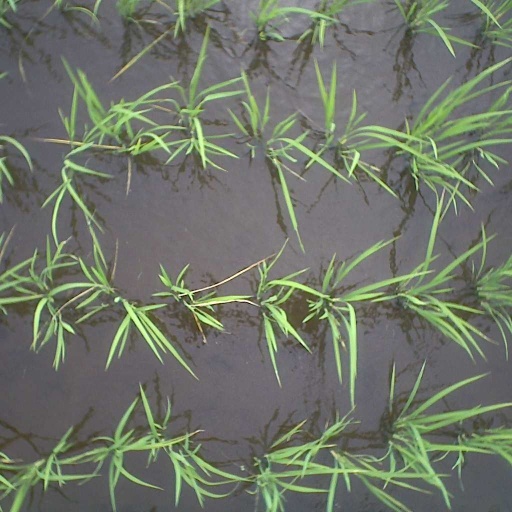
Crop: rice